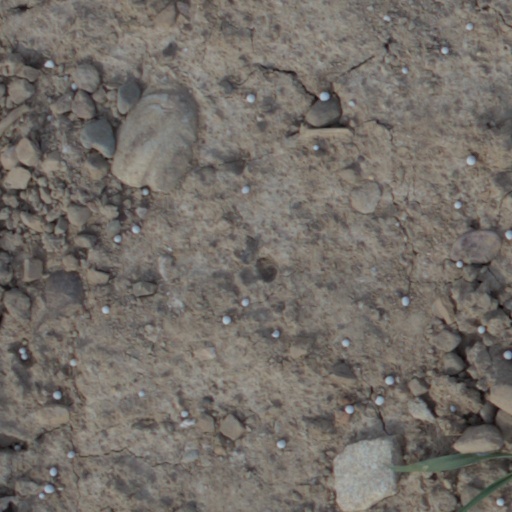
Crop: wheat